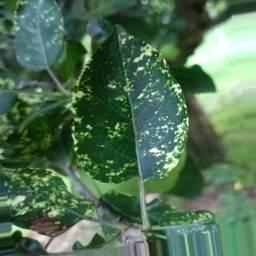
Label: Apple_Mosaic